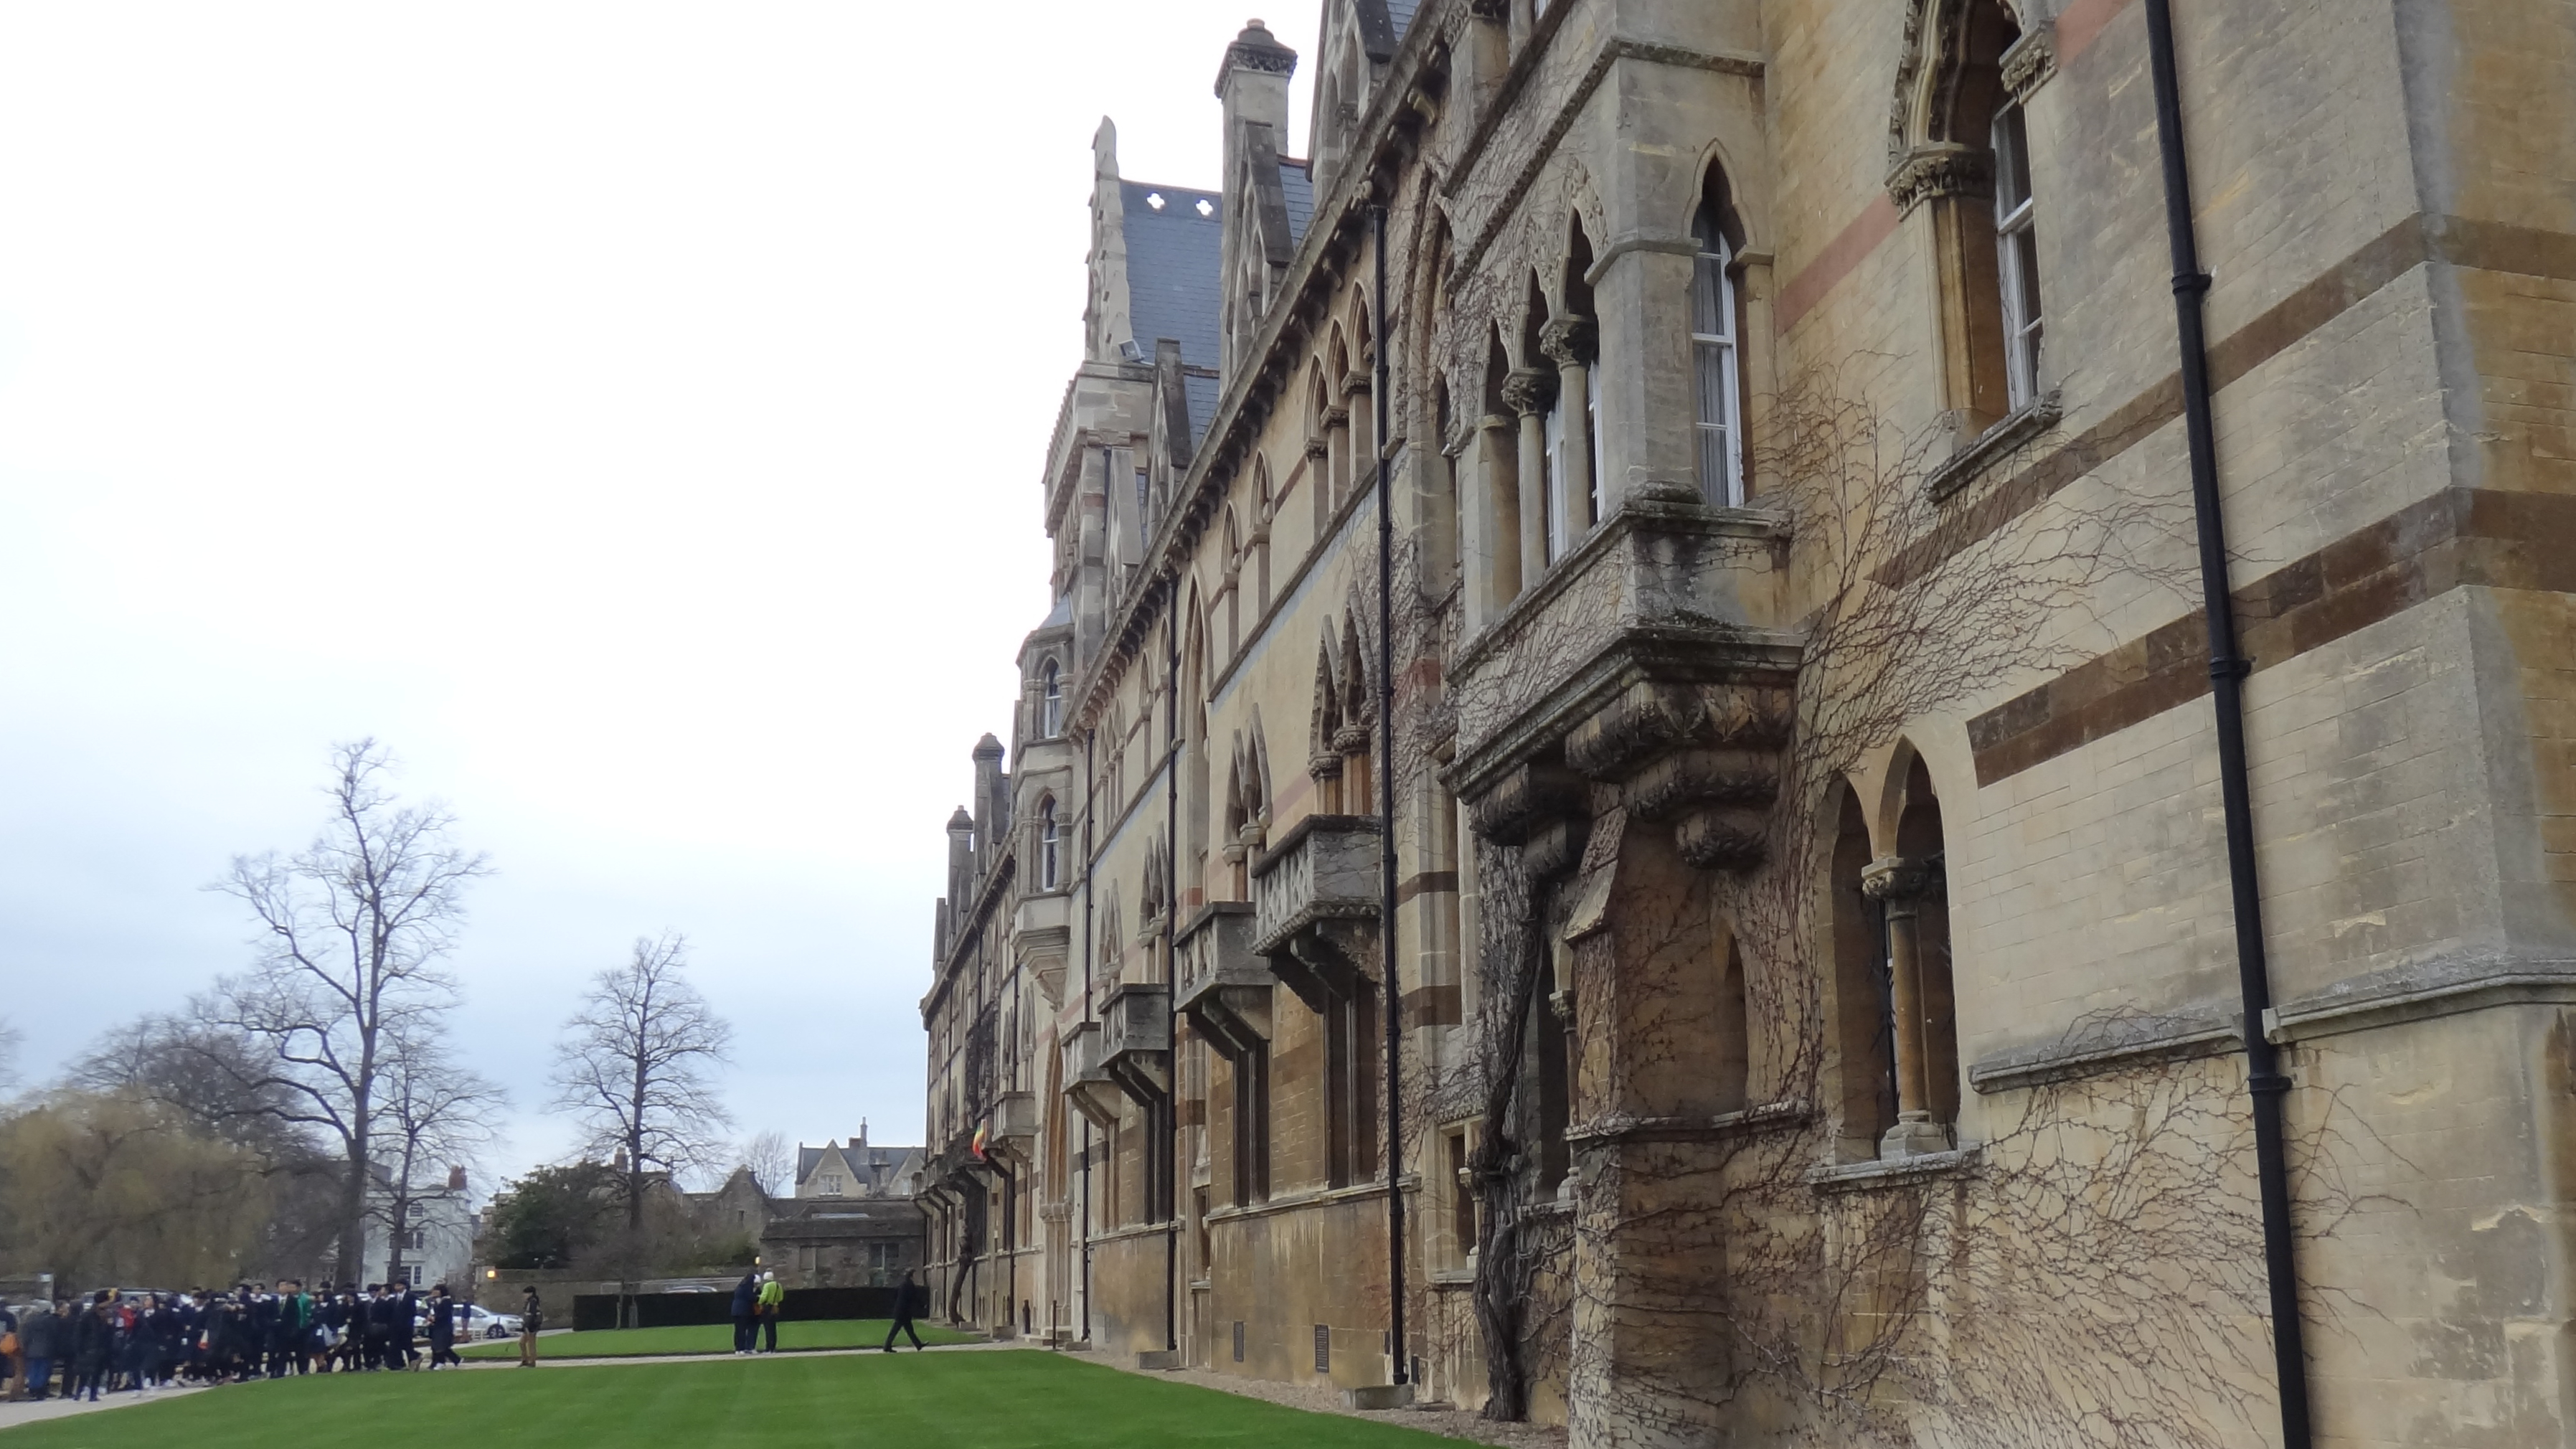
christ church, oxford, building, medieval architecture, facade, historic site, listed building, stately home, cathedral, tours, abbey